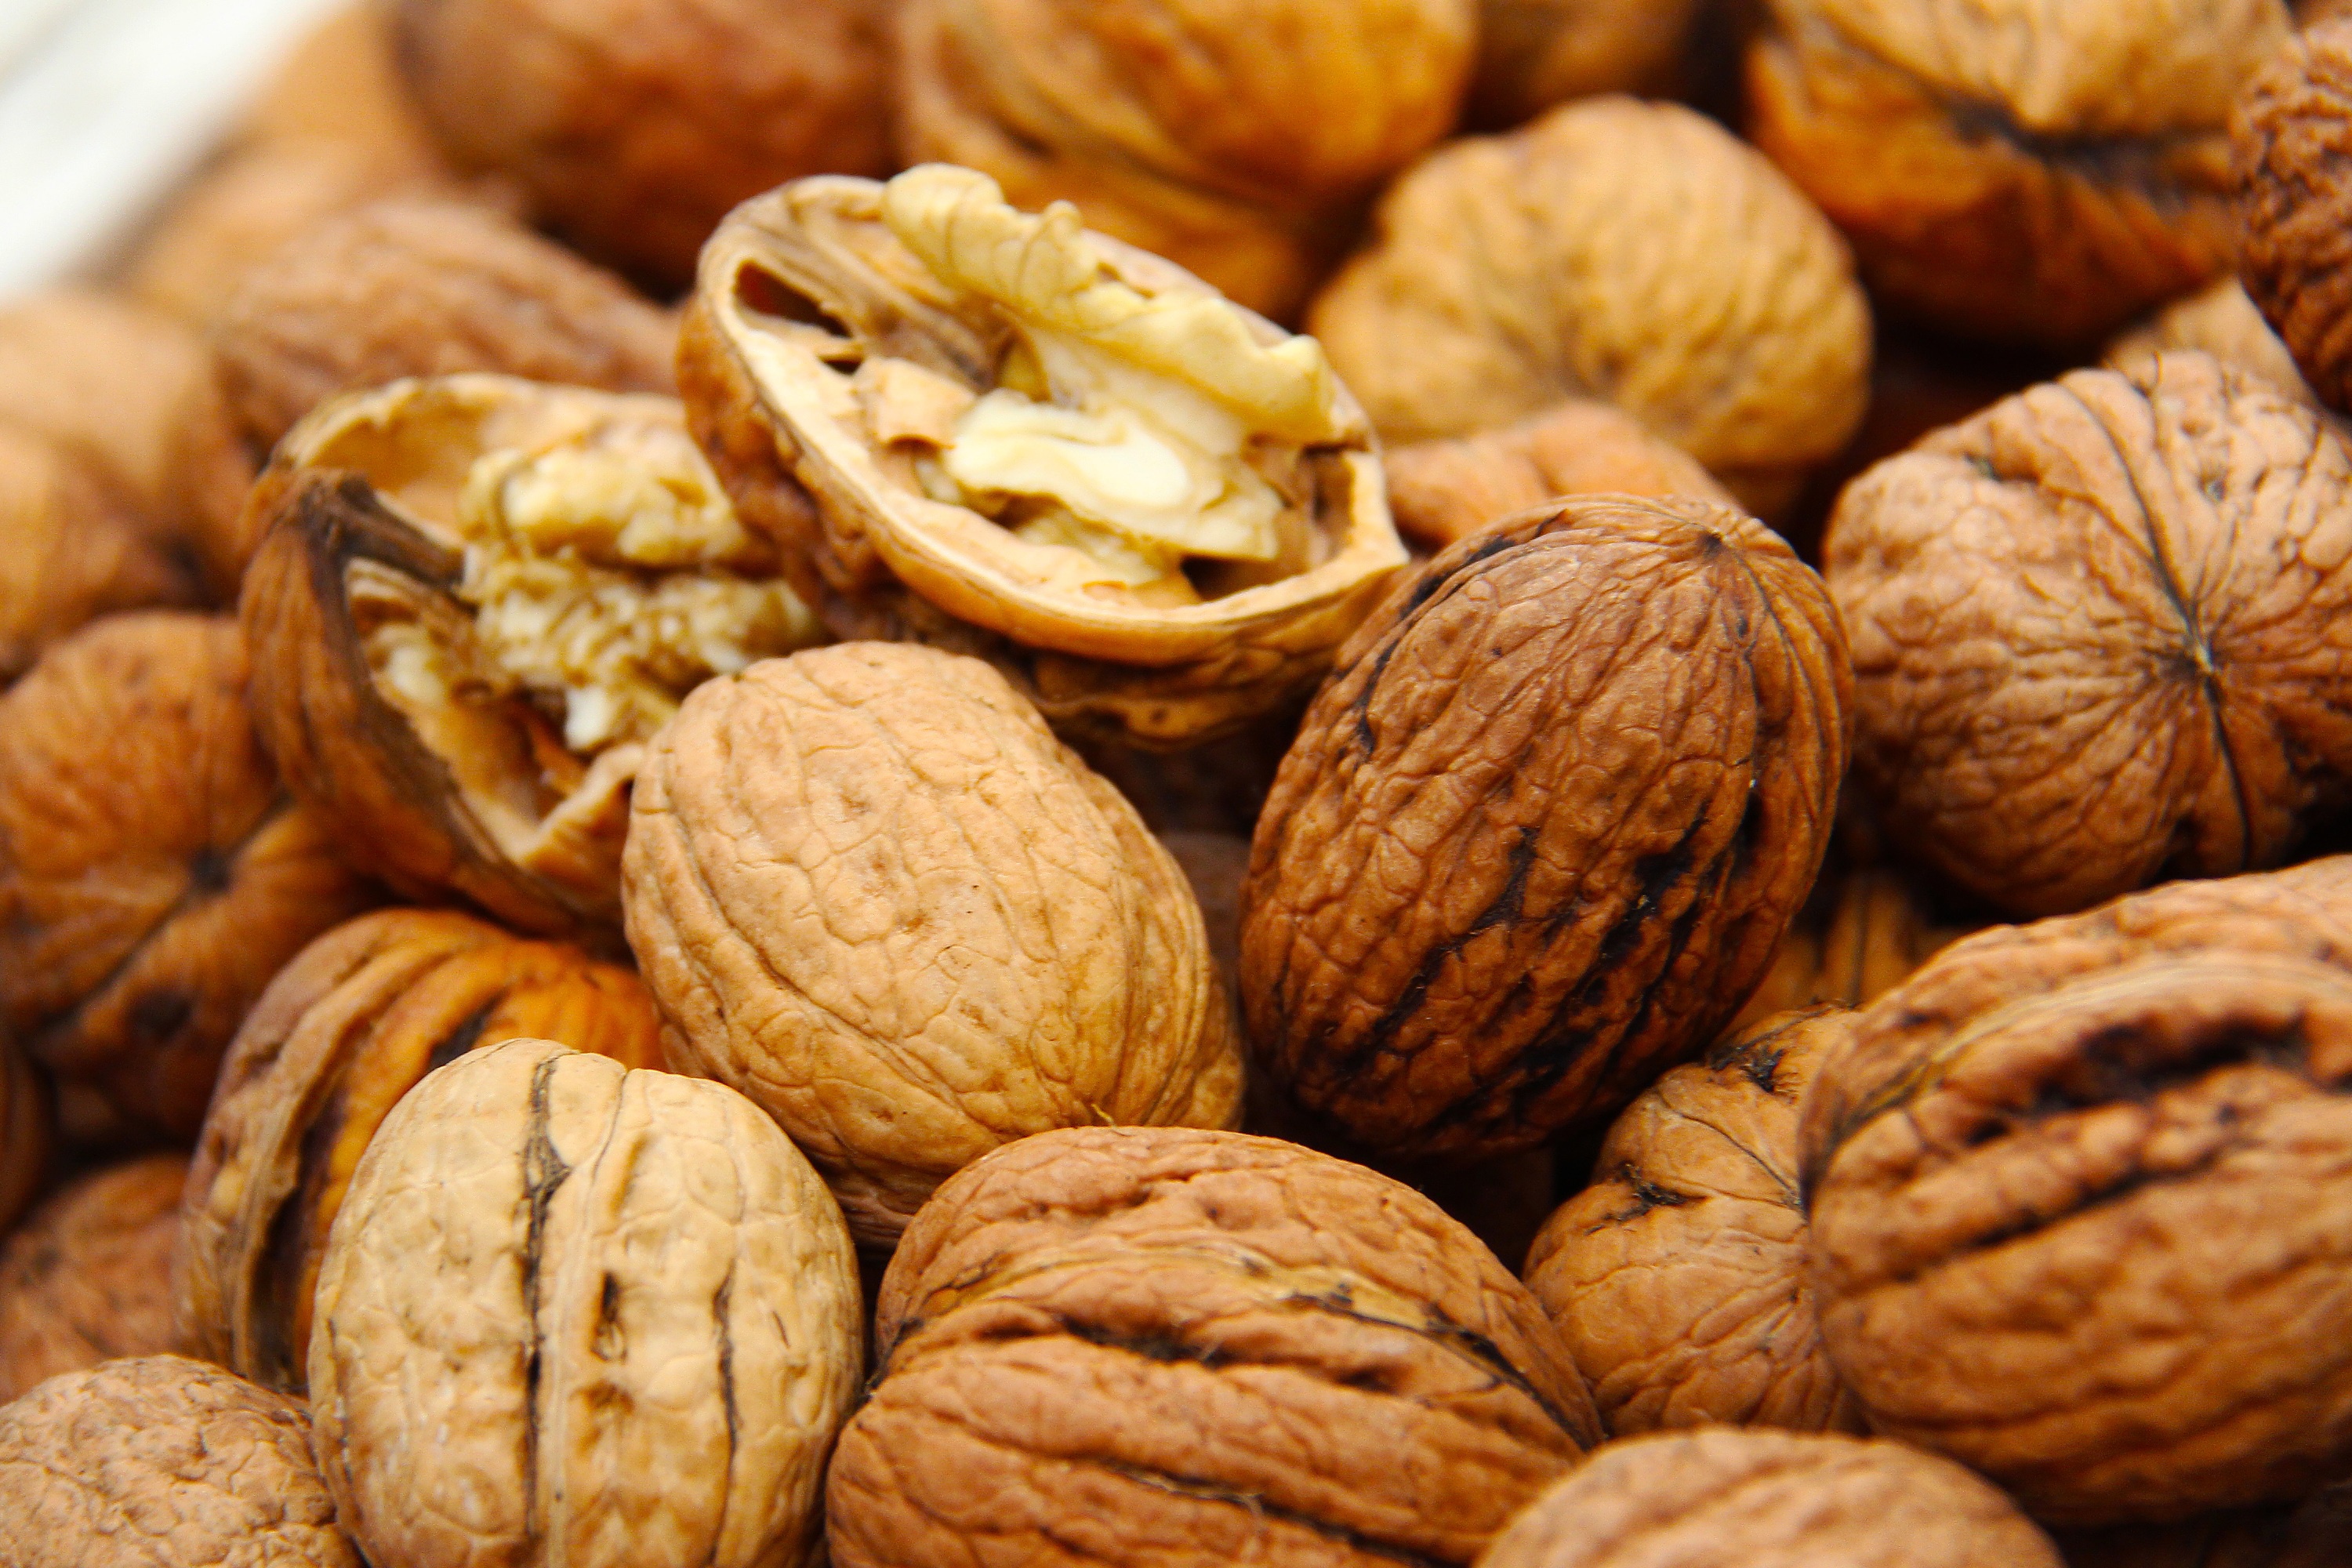
walnut, nut, food, mixed nuts, nuts seeds, dried fruit, natural foods, superfood, plant, ingredient, produce